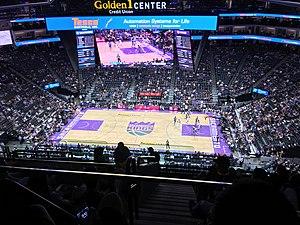
Le tableau suivant est un bilan saison par saison des Kings de Sacramento avec les performances réalisées par la franchise depuis sa création en 1948.